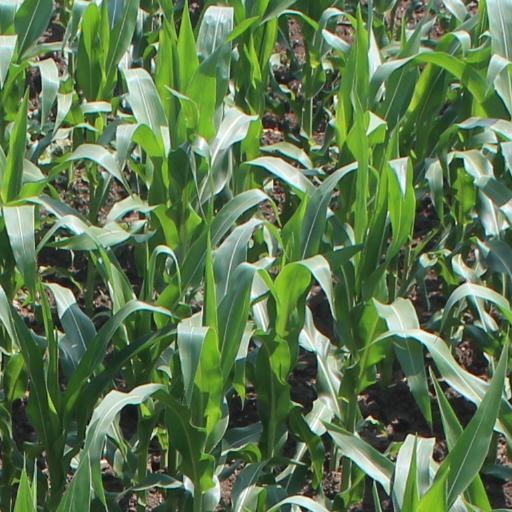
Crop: maize; corn